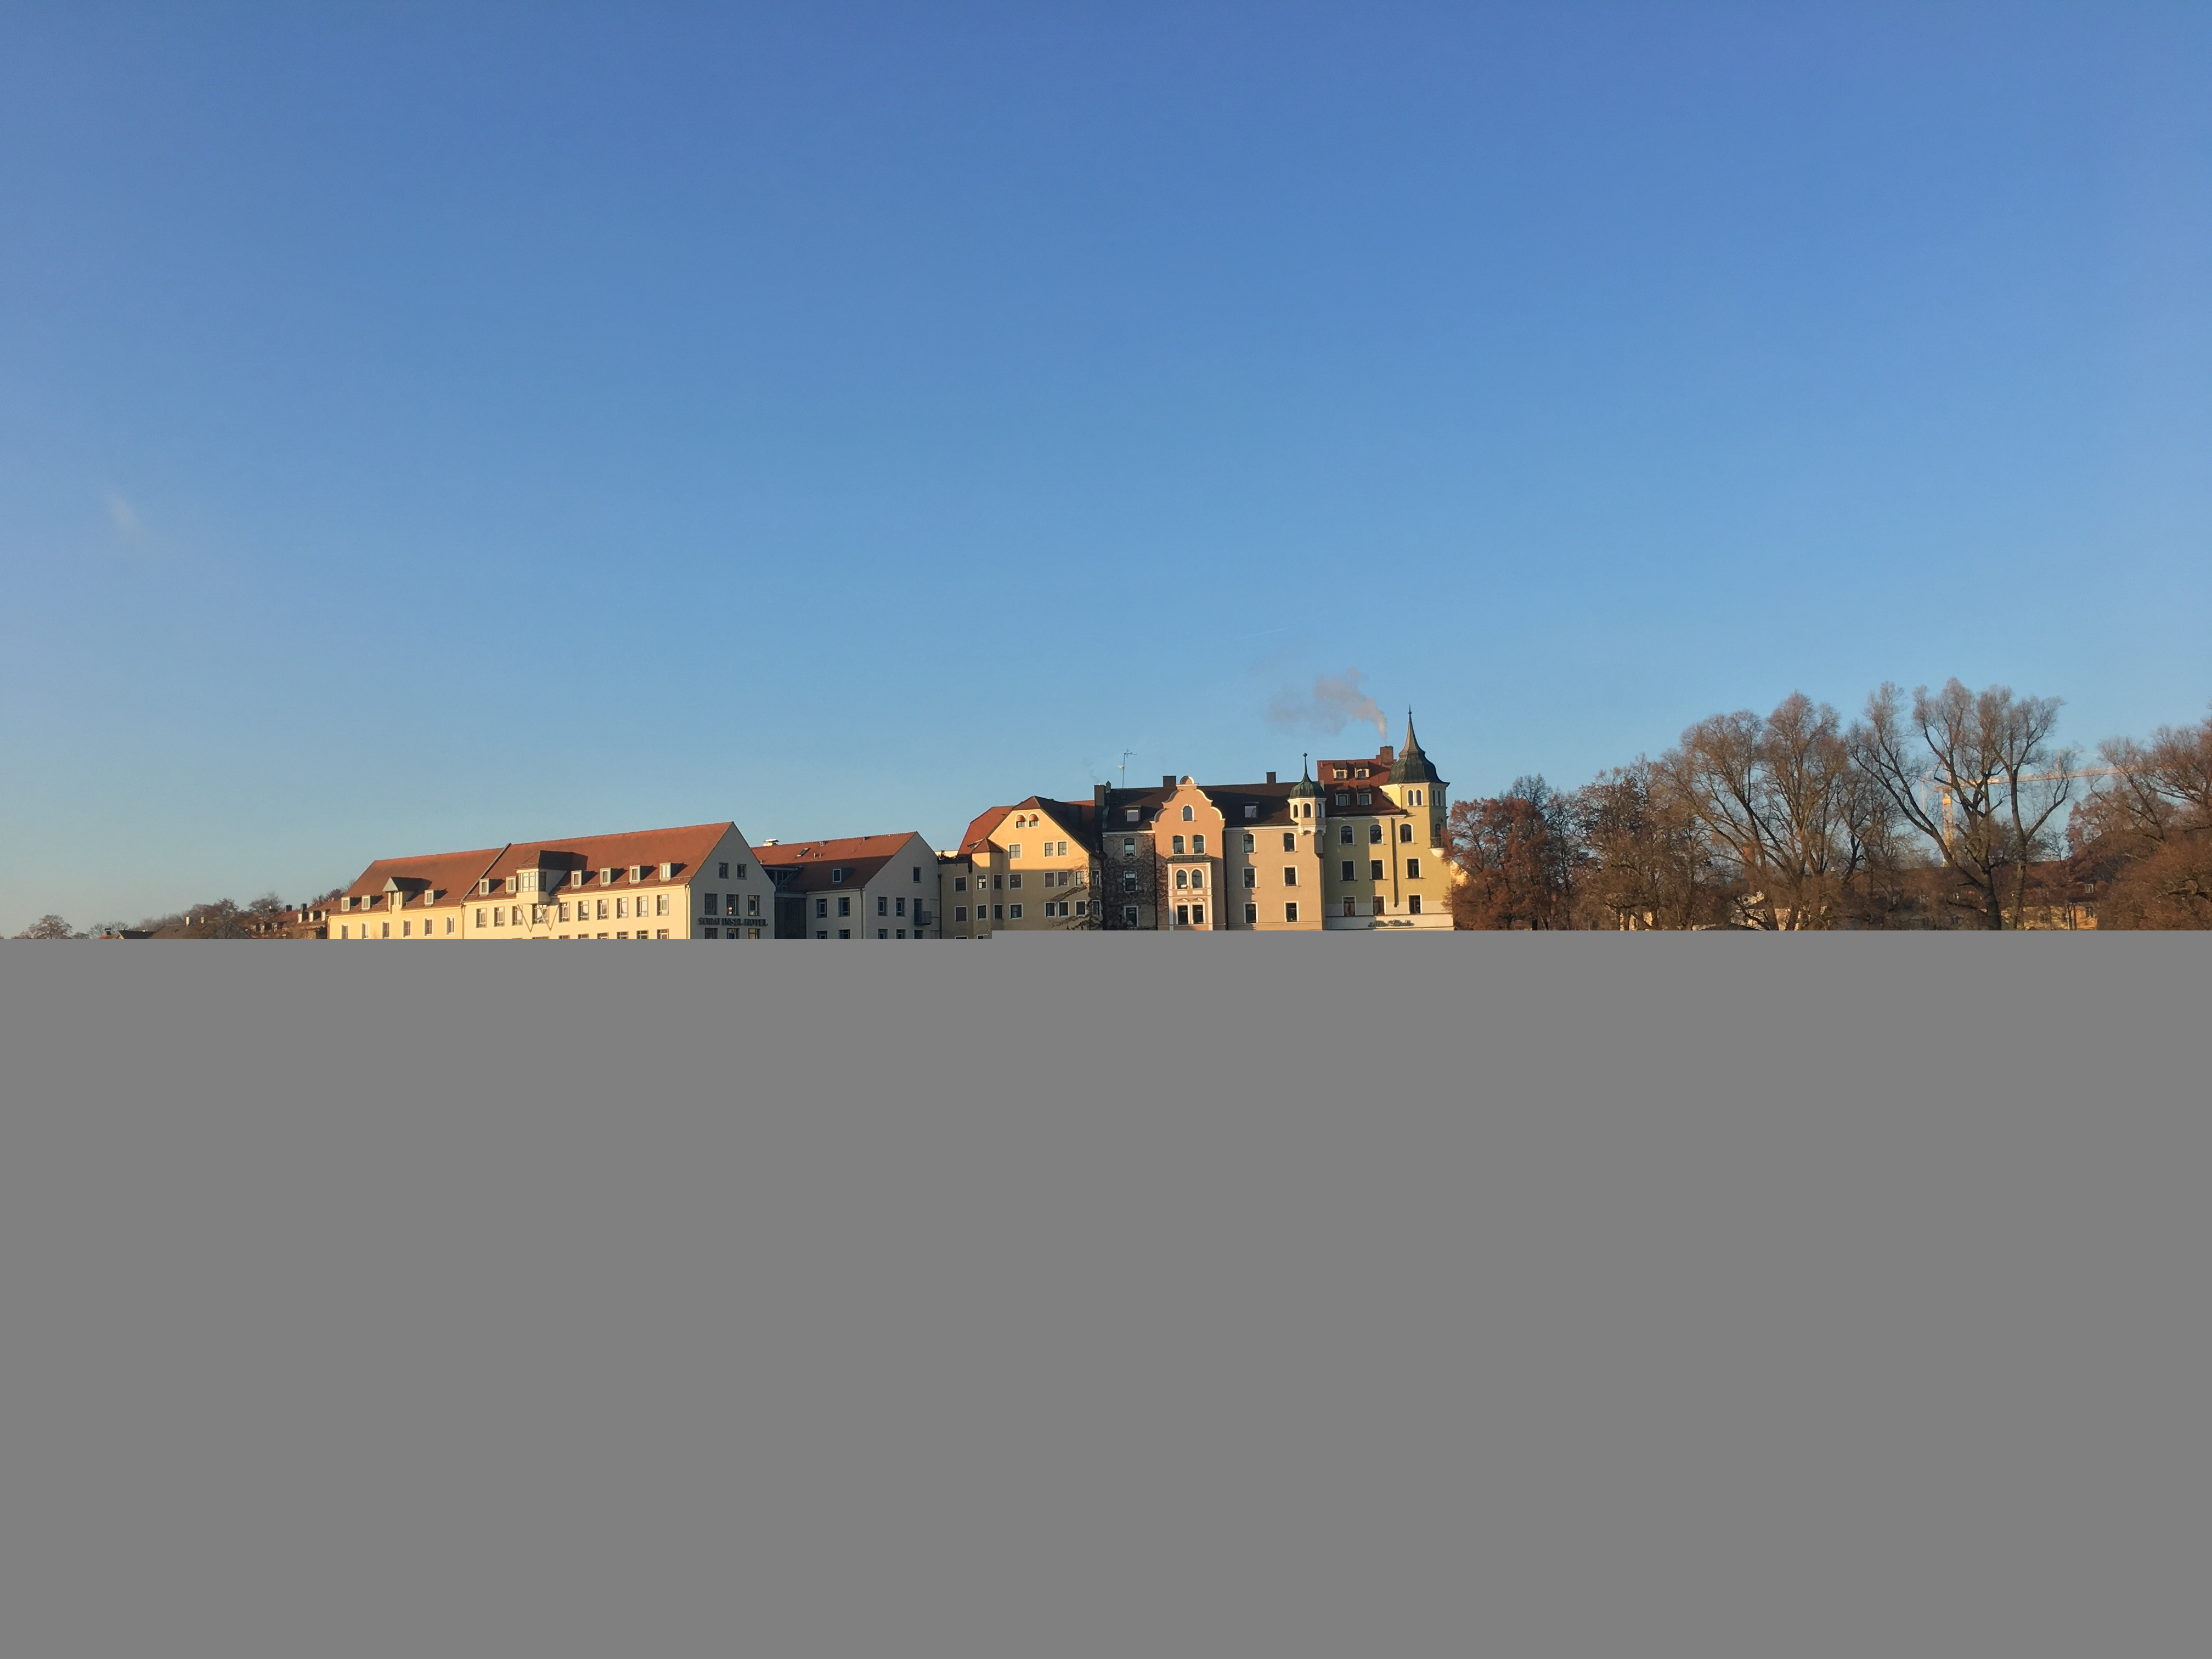
landscape, water, horizon, architecture, city, river, panorama, reflection, germany, still, ratisbona, natural environment